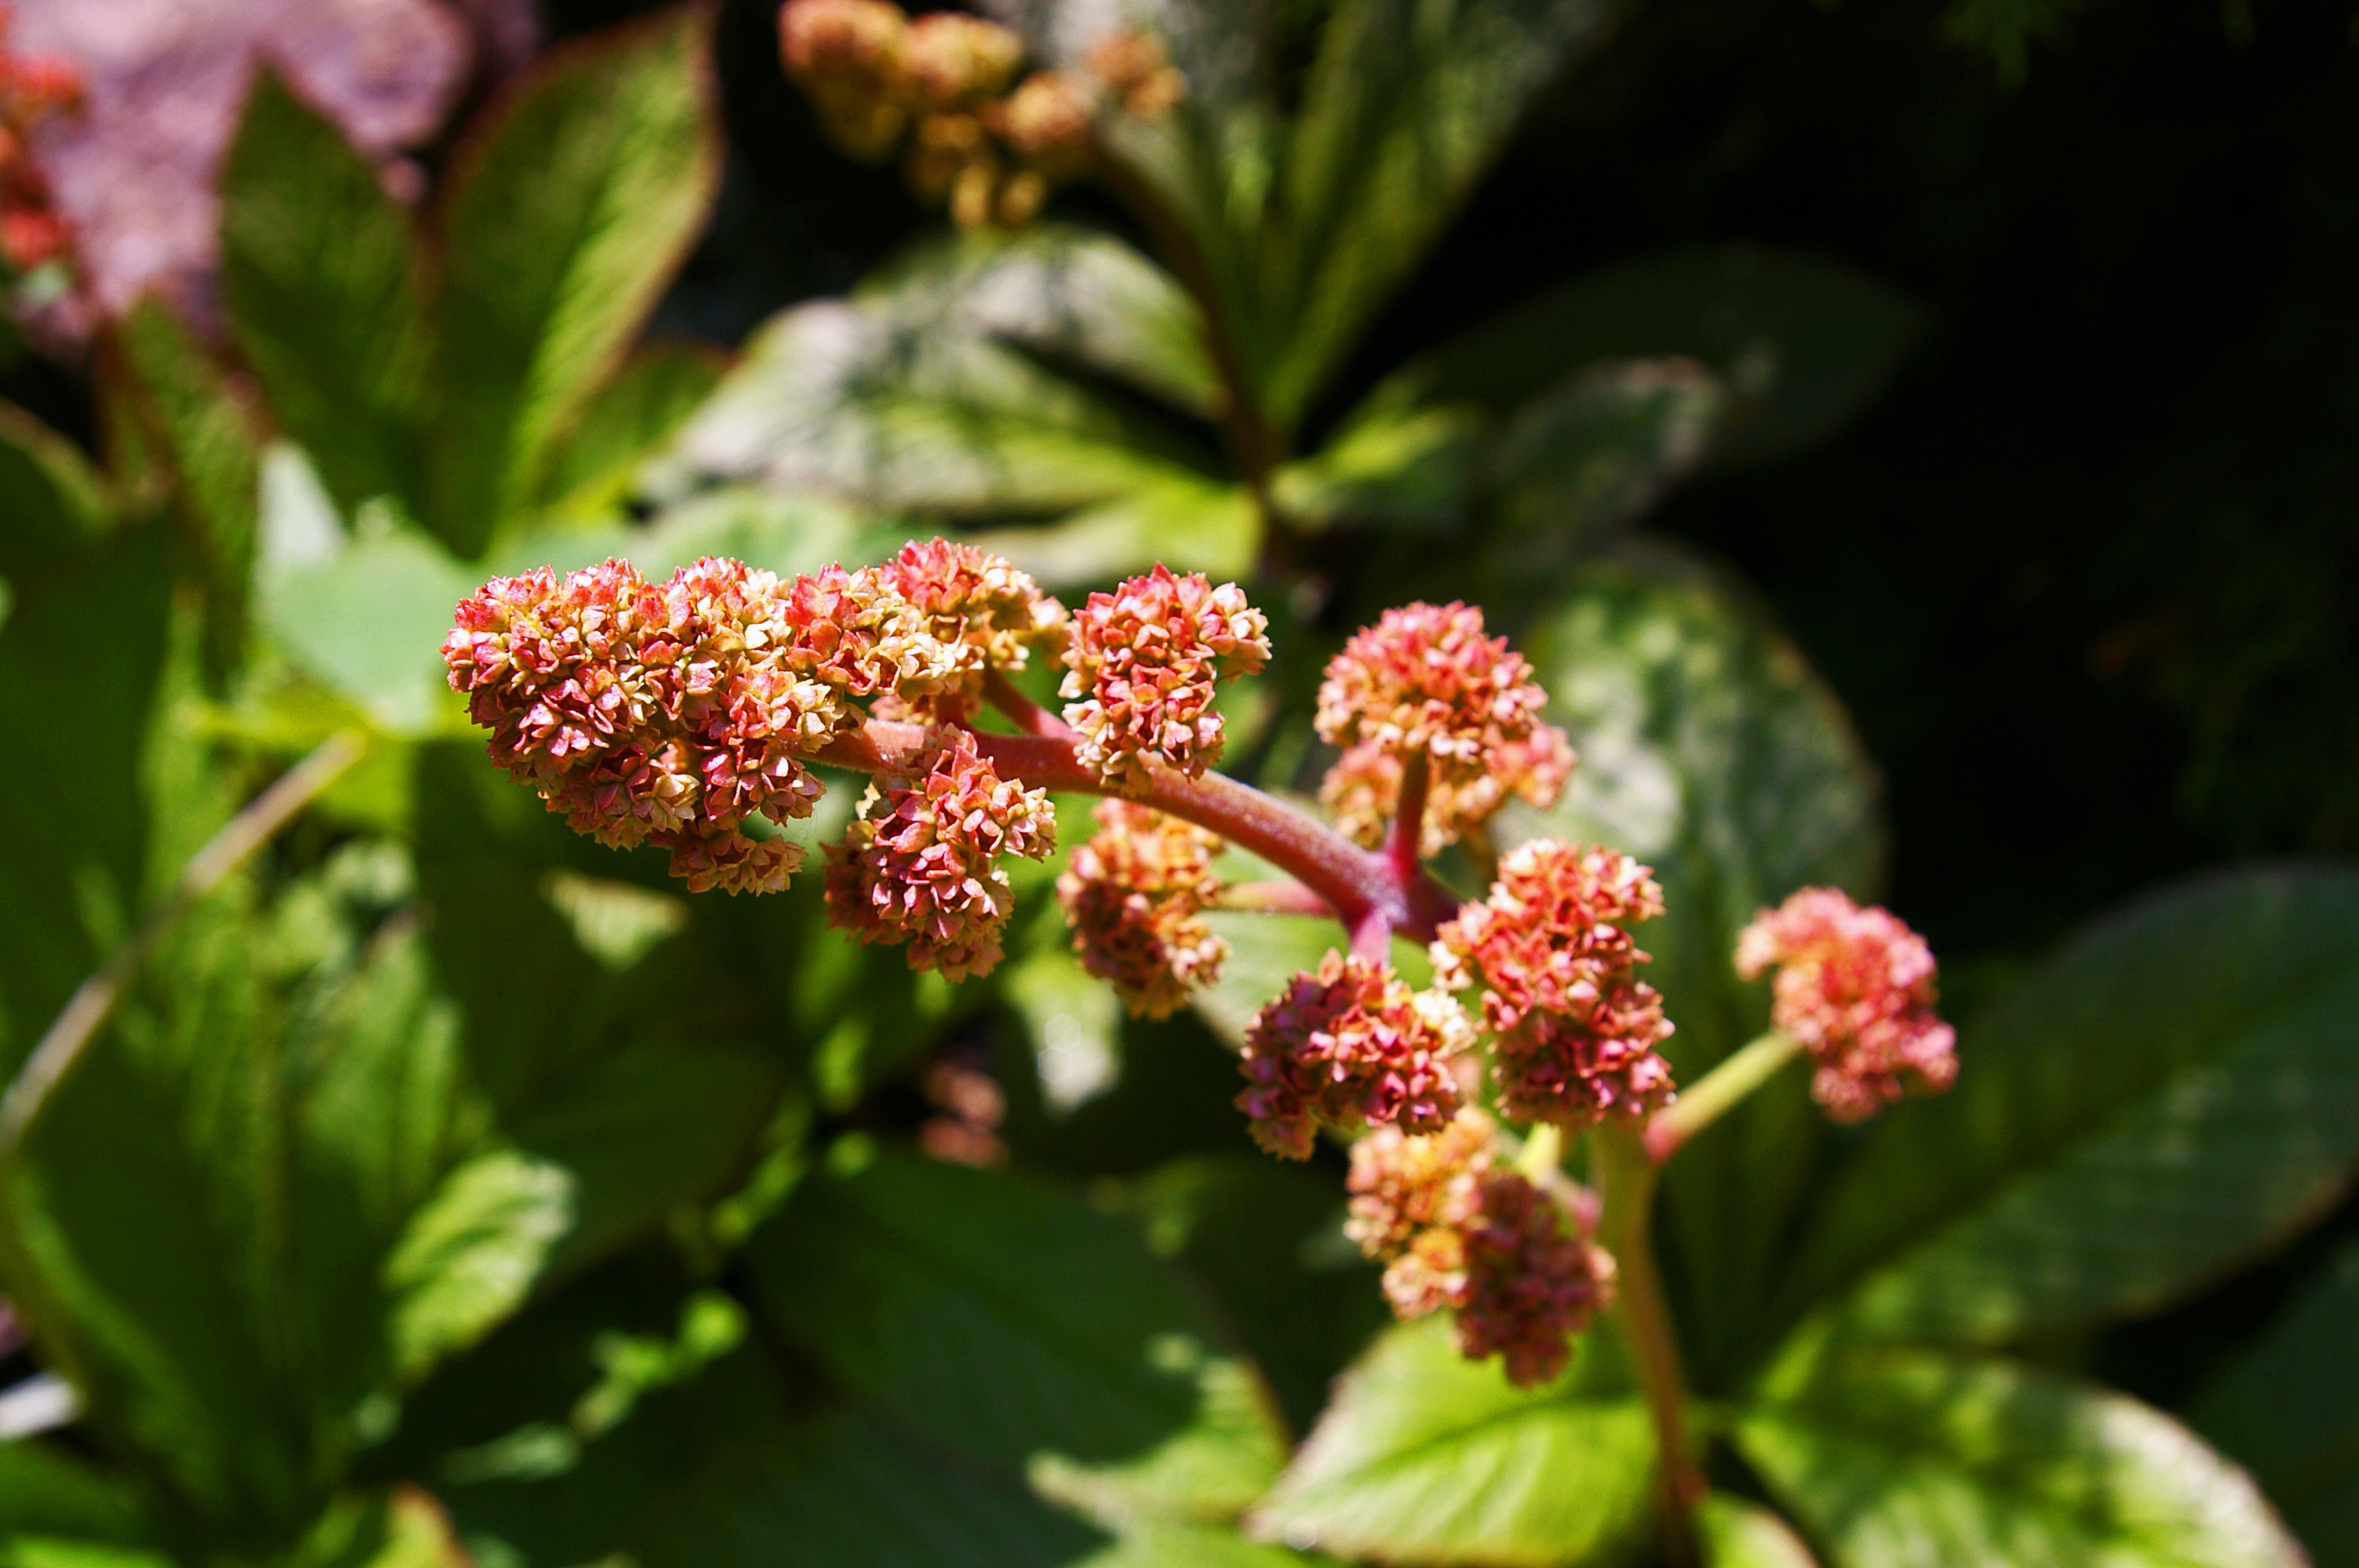
tree, nature, blossom, plant, fruit, berry, leaf, flower, bloom, decoration, food, produce, evergreen, botany, garden, flora, blackberry, wildflower, decorative, shrub, viburnum, bramble, rowan, macro photography, garden design, flowering plant, discounts, flower beds, schattenpflanze, beete, record sheet, woody plant, land plant, wine raspberry